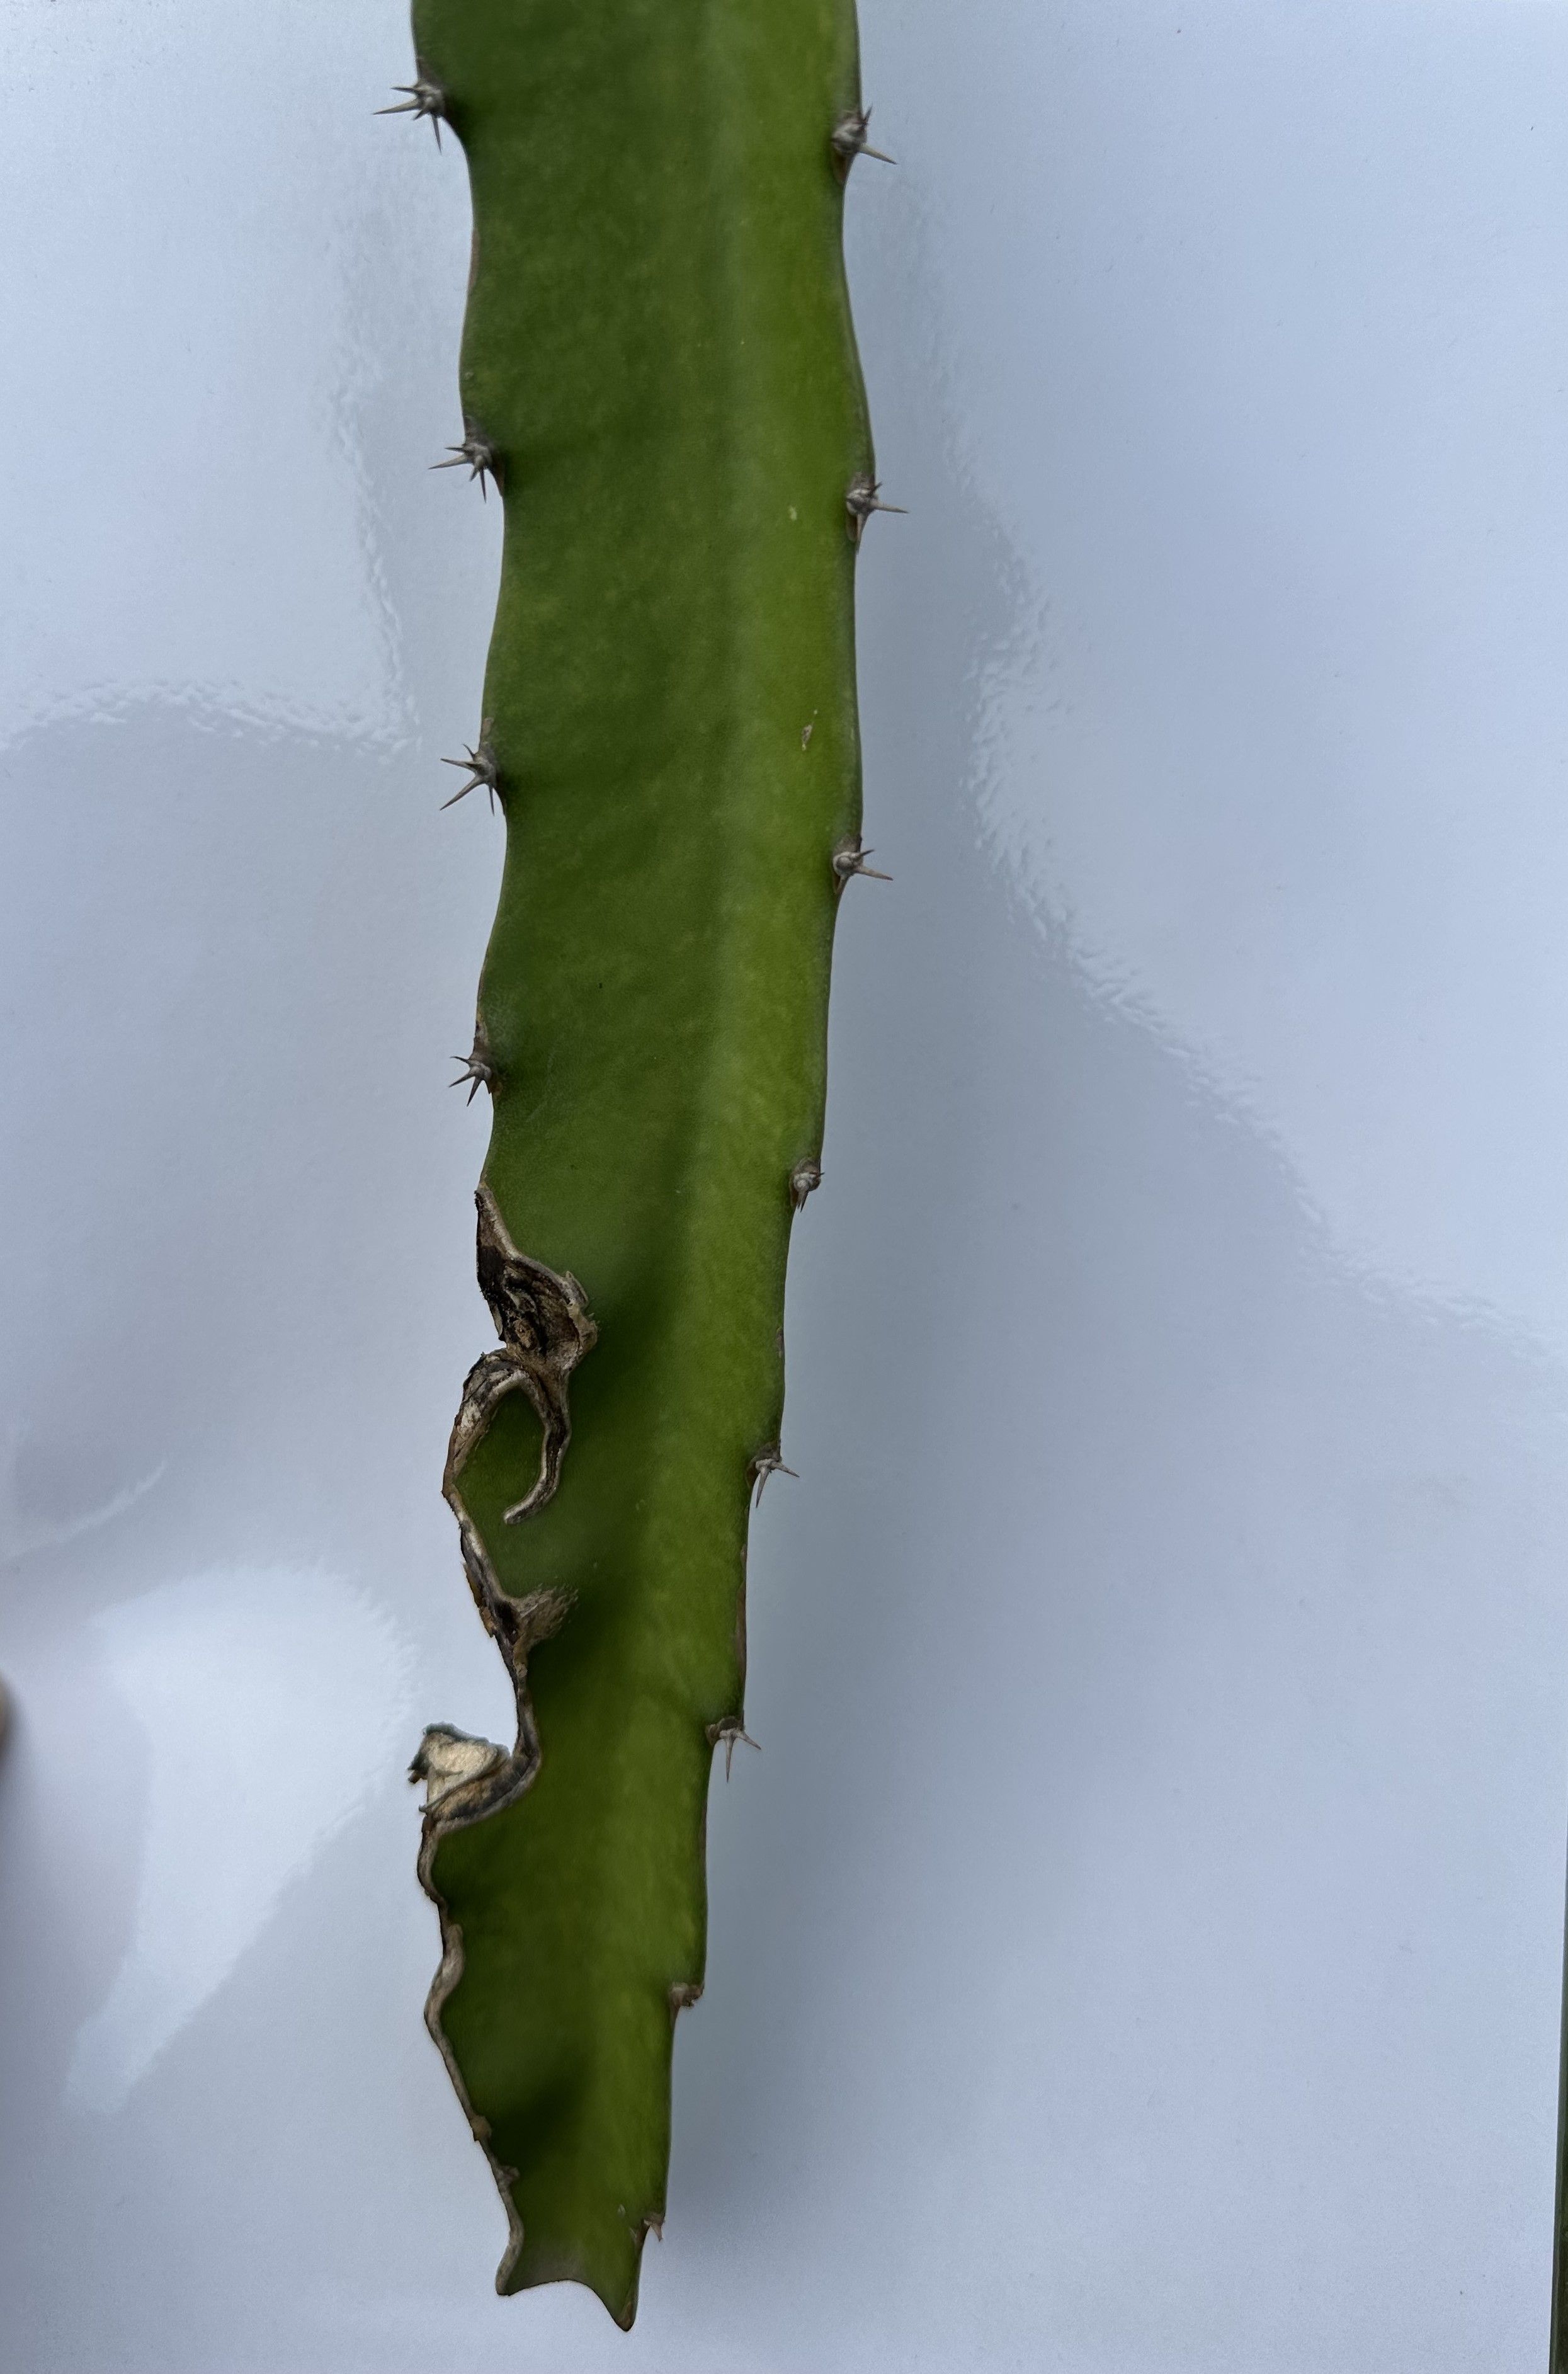
Label: Good leaf